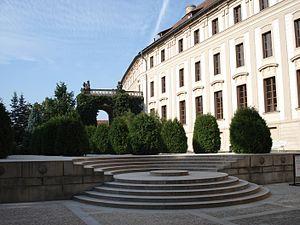
Chateau de Prague, Jardin sur le bastion (architecte: Joze Plečnik)
Le château de Prague est le château fort où les rois de Bohême, les empereurs du Saint-Empire romain germanique, les présidents de la République tchécoslovaque, puis de la Tchéquie, siègent ou ont siégé. Les joyaux de la couronne de Bohême y sont conservés. Le Livre Guinness des records l'a classé comme étant le plus grand château ancien du monde ; il a en effet une emprise au sol de 570 mètres de long sur 130 de large.